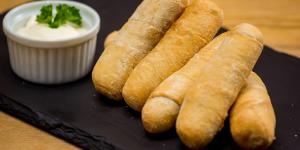
deditos de queso